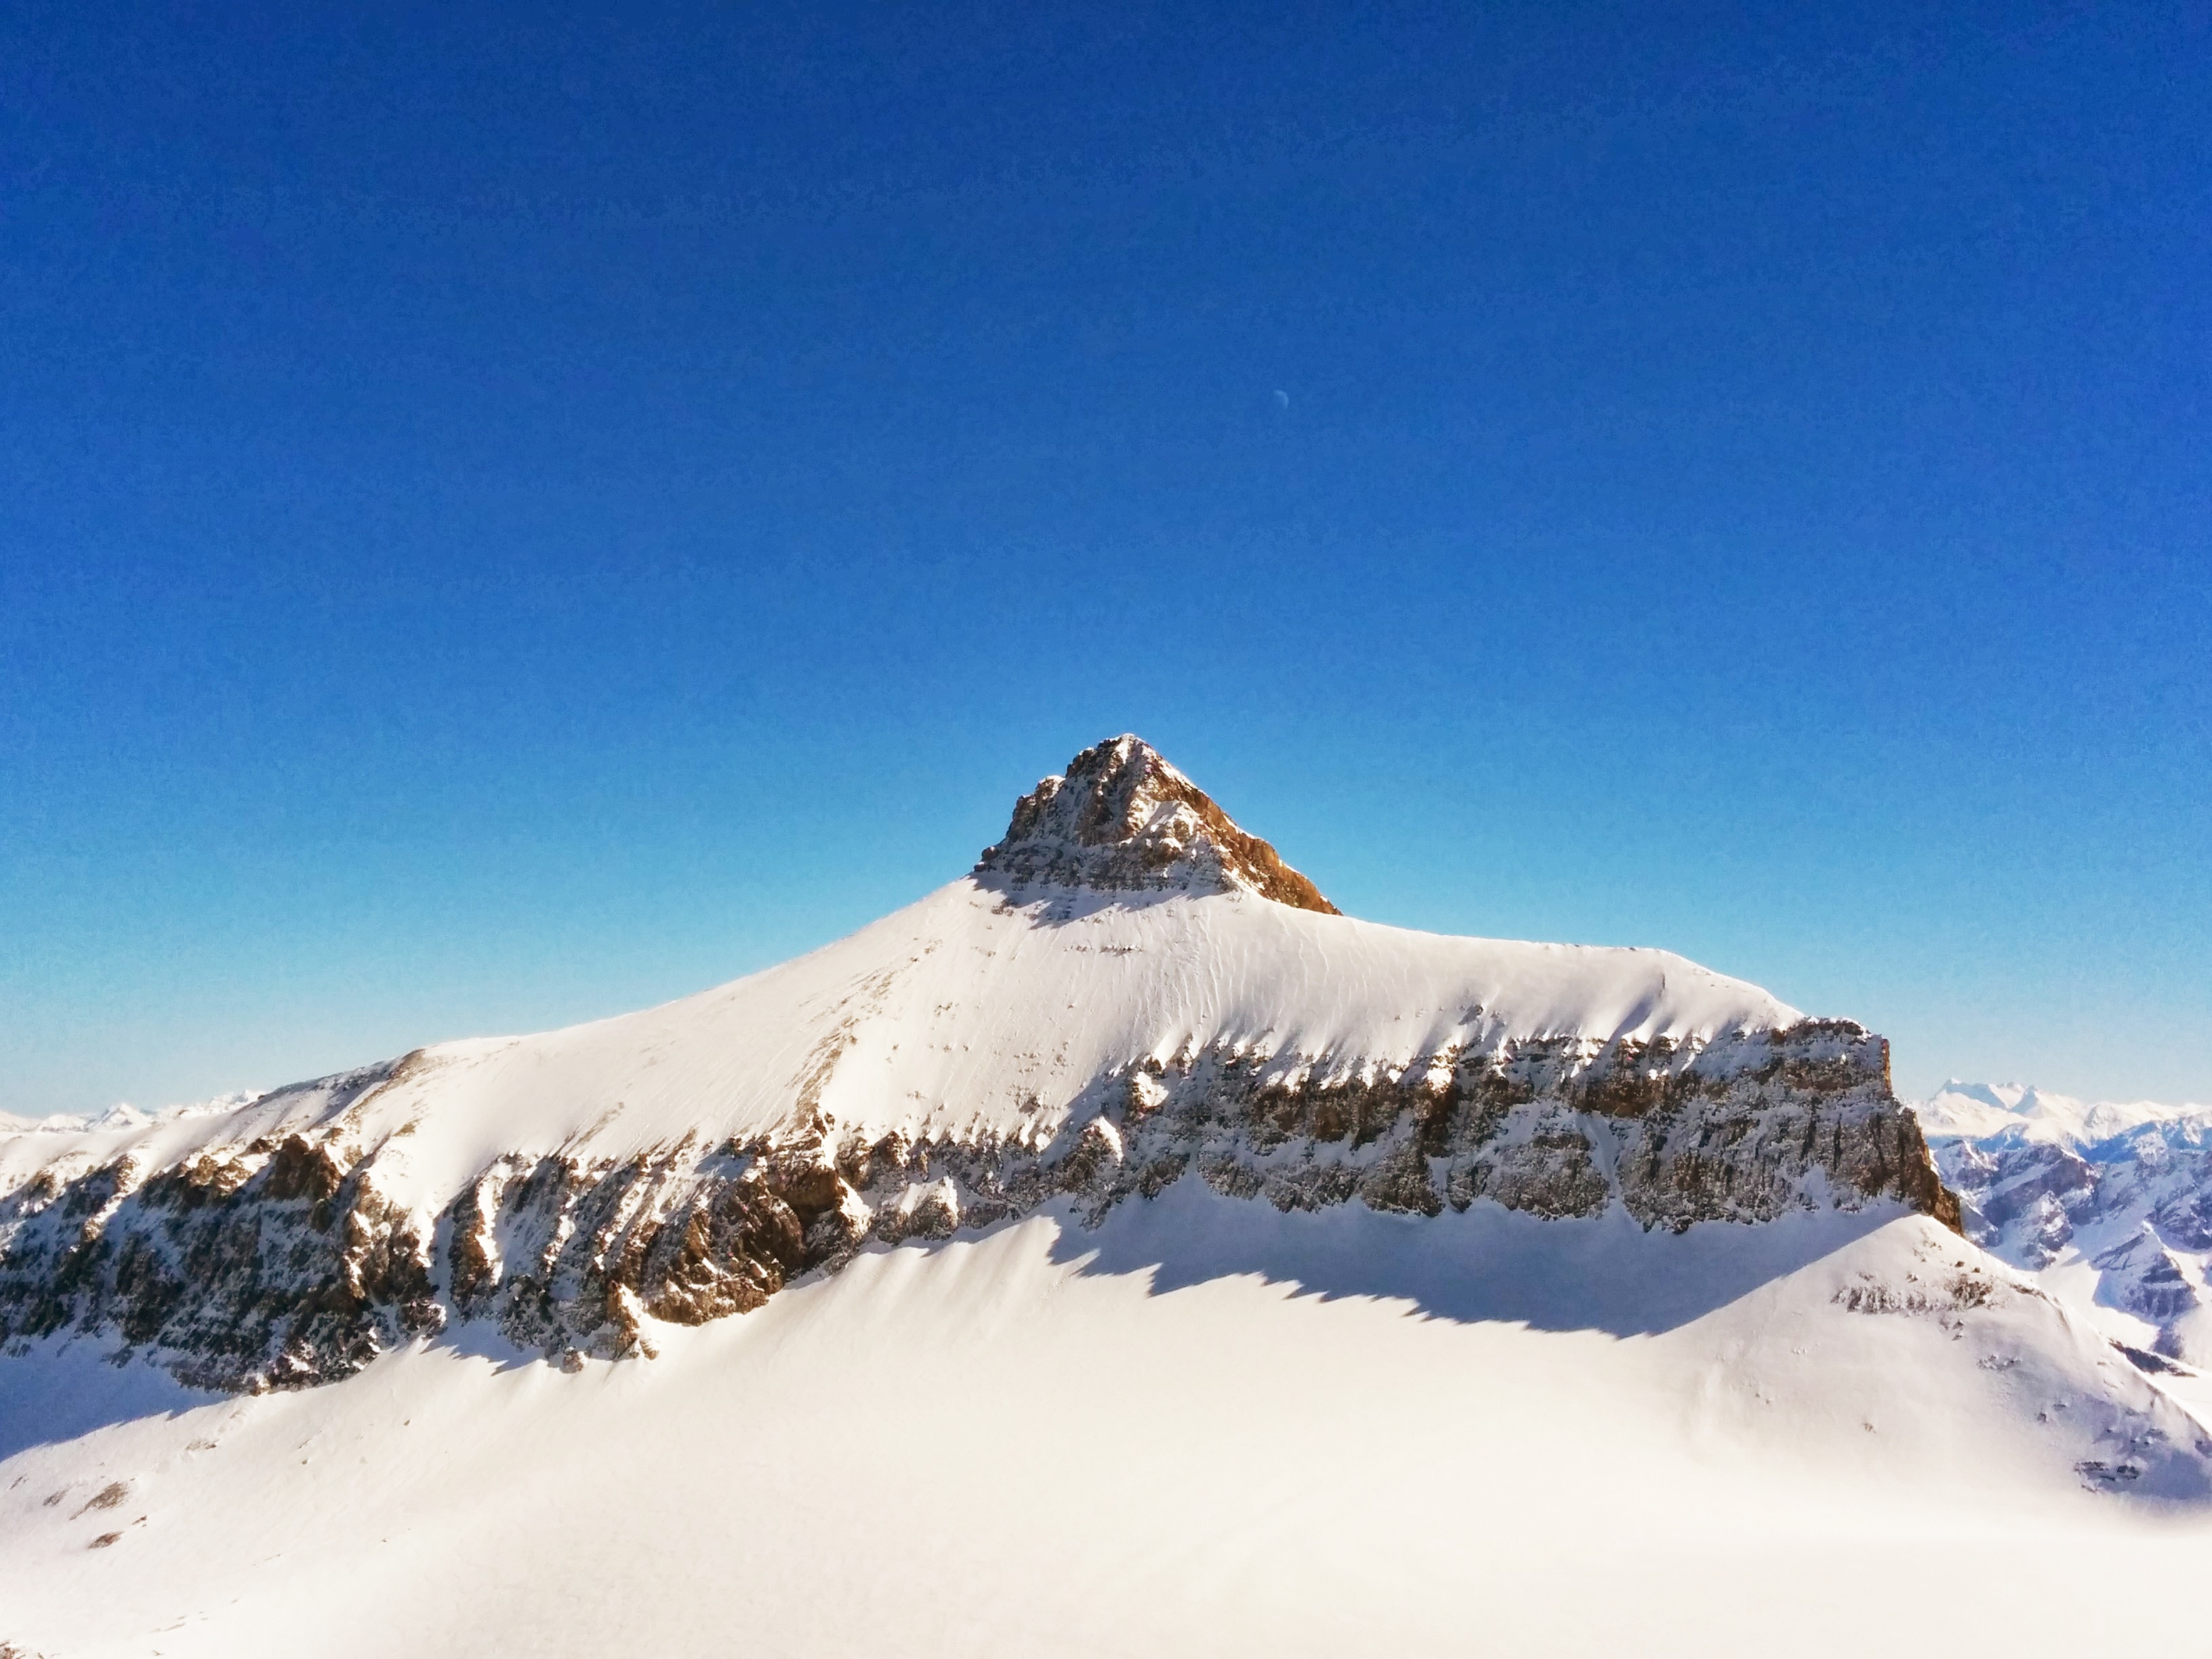
mountain, snow, winter, mountain range, arctic, season, ridge, summit, mountaineering, winter sport, resort, alps, plateau, piste, landform, ski touring, ski mountaineering, geographical feature, mountainous landforms, geological phenomenon